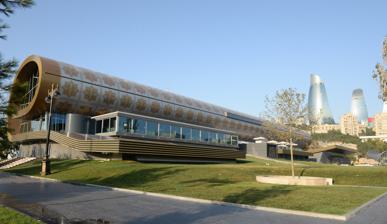
Building: Azerbaijan Carpet Museum
Country: Azerbaijan
Year built: 1967
Museum in Baku, Azerbaijan Azerbaijan National Carpet Museum Established 1967 Location Mikayil Huseynov Street 28, Baku , Azerbaijan Coordinates 40°21′35″N 49°50′08″E / 40.35972°N 49.83556°E / 40.35972; 49.83556 Type Museum Director Amina Malikova Public transit access Icheri Sheher metro station Website www.azcarpetmuseum.az Azerbaijan National Carpet Museum ( Azerbaijani : Azərbaycan Milli Xalça Muzeyi , formerly called the Azerbaijan Carpet Museum ) is a museum located in Baku that displays Azerbaijani carpets and rugs with historical and modern weaving techniques and materials. It has the largest collection of Azerbaijani carpets in the world. First opened on Neftchiler Avenue in 1967, it moved to a new building on the Baku 's seafront park in 2014. History Former building of the museum, now the Juma Mosque The museum was established in 1967 and was initially located in the Juma Mosque in Icheri Sheher . The mosque was built in the 15th century and renovated in the 19th century. Its first exhibition was held in 1972. In 1992, after the collapse of USSR , the museum was moved to the second floor of what is now the Baku Museum Center, a building that had originally been the Lenin museum. The collection was named in honour of the carpet designer Latif Karimov . Plans to move the collection to a new purpose-built began in 2010, and a new building was due to open in late 2012 with a visit being made by President Ilham Aliyev in September 2013. The museum opened on 26 August 2014, as the Azerbaijan Carpet Museum, dropping its much longer official title. Building Side of the building The structure of the building is intended to look like a rolled carpet. Designed by Austrian architect Franz Janz, the building took over six years to construct. The previous structure, a building of historical significance, was destroyed to make way for the new building. Collection Items in the collection The collection of the museum includes over 10,000 items of ceramics, metal works of the 14th century, jewellery from the Bronze Age , carpets and carpet items from the 17th-20th centuries, national garments and embroidery, and applied art works of the Modern Age . The museum organizes public lectures and study courses on carpets and applied arts. It has a book store selling books on Azerbaijani crafts and carpet art. The museum also holds a permanent collection from the Shusha Museum of History , from the city of Shusha . Some of the exhibited items from the Shusha museum were part of 600 carpets moved out of the museum before Shusha was captured by Armenian troops in 1992 . They are now displayed at the museum in an exhibition titled "Burned Culture". In 2020, the Garagoyunlu carpet was included in the collection. In July 2022, the museum presented its newest exhibit, the Lampa carpet, originally woven in Shusha during the 1930s. International exhibitions The museum does research and public service work. Every year, state and international exhibitions are organized and catalogues on carpets are printed by the museum. The museum has also held exhibitions in more than 30 countries including France, Germany, England, Japan, the Netherlands. In 1998, the museum participated in a UNESCO -organized exhibition in Paris dedicated to Fuzûlî and in 1999 dedicated to the 1,300th anniversary of the Book of Dede Korkut and displayed carpets, folk applied art items, including copper jugs, mugs, buckets and saddlebags. Ideological background See also: Historical negationism § Azerbaijan According to the peer-reviewed International Journal of Heritage Studies , the basis of classification and exhibition in the carpet museum of Baku is rooted in several factors, such as the geographical indicators associated with regional carpets, which reflect the development of a new type of state-sponsored national consciousness in the 1950s during the existence of the Azerbaijan SSR of the Soviet Union . During de-Stalinization , the Central Committee of the Azerbaijan Communist Party approved reforms aimed at defining and encouraging Azerbaijani history and culture , as well as replacing Russian with Azerbaijani as the constituent state language of the Azerbaijan SSR. Much of the contemporaneous Baku Central Committee had been active in Iran in the 1940s as part of the Soviet occupation , and its members firmly believed that Iran's Azerbaijan region historically belonged to their nation. The controversial decision to replace Russian with Azerbaijani as the official state language of the Azerbaijan SSR was also implemented partly in response to its Transcaucasian rivals, the Armenian and Georgian SSRs , who had already made their own native languages official in their respective republics in 1936 after the dissolution of the Transcaucasian SFSR . This period was also when the designation Azerbaijani replaced Turk in official usage. The issue of Karabakh was brought up again during de-Stalinization, with the Armenians of the predominantly Armenian-populated Nagorno-Karabakh Autonomous Oblast requesting unification with the Armenian SSR. All such cultural initiatives from the Azerbaijan SSR emerged in an environment of relative freedom of expression; a rise of nationalism in the Caucasus region; a fixation on Iran's Azerbaijan region; as well as a surge in rivalry with its Transcaucasian Soviet neighbors, especially Armenia, over "national rights and territory". The International Journal of Heritage Studies notes: The above issues are the basis of classification and exhibition in the Carpet Museum in Baku. The implied territorial claims within the classification are put to contentious political use within the museum. These include claims over Iranian Azerbaijan, which the Azerbaijani government refers to as ' Southern Azerbaijan ', and exclusive claims leaving out Armenia over territories in Karabakh . The current museum reflects Karimov's taxonomy (which, as noted, was a nationalist project ) as well as his detailed classification of the historical periods of carpet production. and: Throughout the other two levels, exhibits are clustered in groups along the linear space of the exhibition. While the act of weaving is on display (using not only electronic footage and imagery, but also live demonstrations by weavers), the exhibits illustrate various applications of carpets, including in domestic life but also their utility in reflecting some historical events. Of note is a carpet depicting heroes of the Iranian Constitutional Revolution , many of whom were from Iranian Azerbaijan. Although naming them, the museum (following the official line in the Republic of Azerbaijan ) remains silent on the national origin of the depicted heroes. In instances such as this, the visitor is left to the interpretation provided by official guides to understand the characters and their historical roles. The result is more often than not, affirming a nationalist Azerbaijani narrative, that makes implicit claims on territory outside of the Republic of Azerbaijan. The third level of the museum, which is devoted to Latif Karimov , presents and acknowledges Karimov as the "undisputed authority in the science and art of carpet weaving, thereby establishing the accuracy of the exhibitions thorough the scientific standing of Karimov". On the museum's second level there is a specific woven piece meant to reflect Karimov's classification and groupings of carpets, which the International Journal of Heritage Studies describes as "perhaps the most striking exhibit, in so far as territorial claims are concerned". On the piece, "under the banner of Azerbaijani carpet, various forms, motifs and artistic commonalities between Azerbaijan and other nations and ethnicities, including Iranians and Armenians are claimed and appropriated." See also Azerbaijan State Museum of Art Azerbaijan State Museum of History References